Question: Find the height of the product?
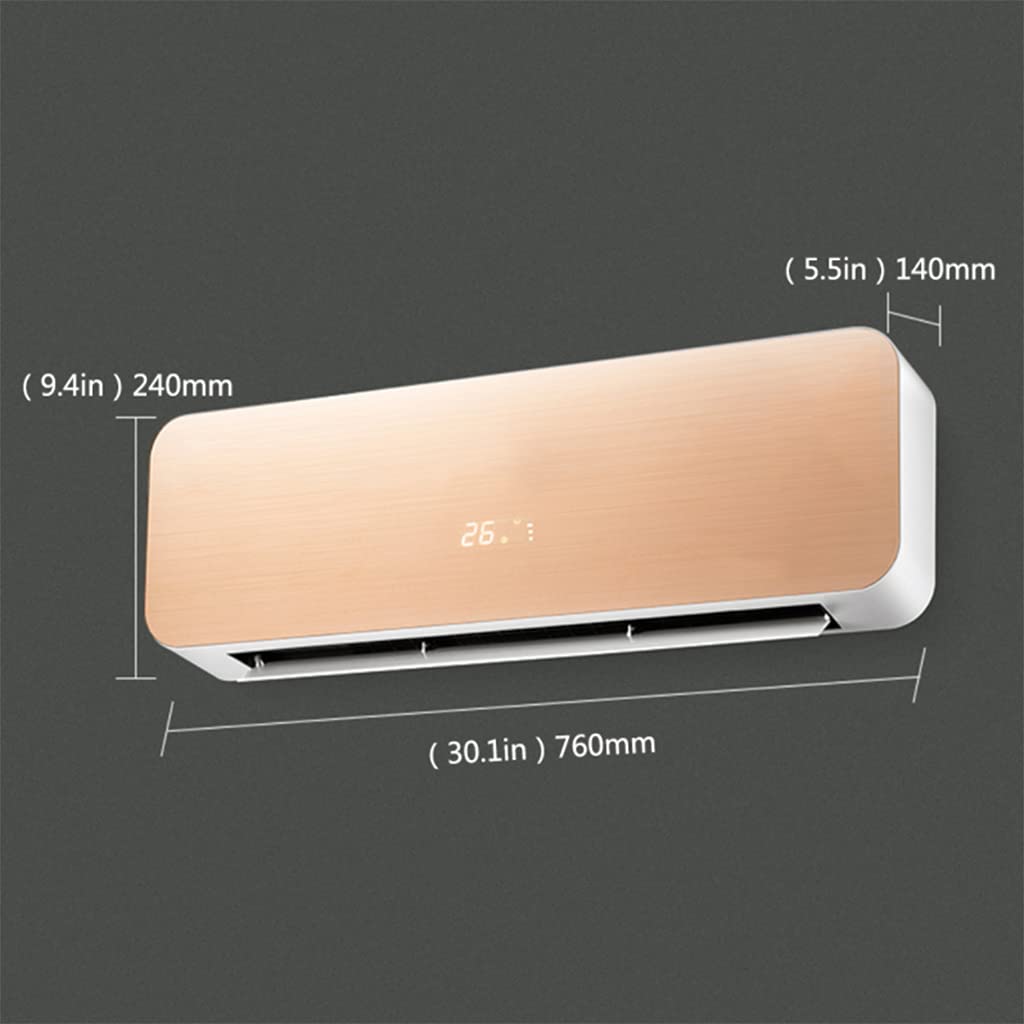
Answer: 9.4 inch